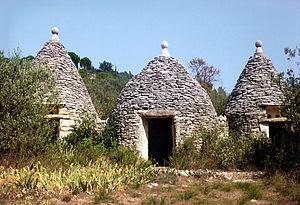
Ensemble de deux pigeonniers et d'une cabane en pierre sèche, dit ""Les Trois Soldats"" à Gordes (Vaucluse, France) (vers 1870).
Il existe différentes formes d’habitat traditionnel en Provence.
« Les Trois Soldats » est l'appellation donnée par le Tourisme à une cabane et deux pigeonniers en pierre sèche construits vers 1870 à Gordes dans le département de Vaucluse.